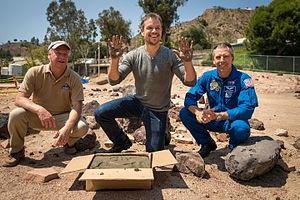
Seul sur Mars est un film de science-fiction américain réalisé par Ridley Scott, sorti en 2015. Le film est tiré du roman de science-fiction du même nom de l'auteur américain Andy Weir.